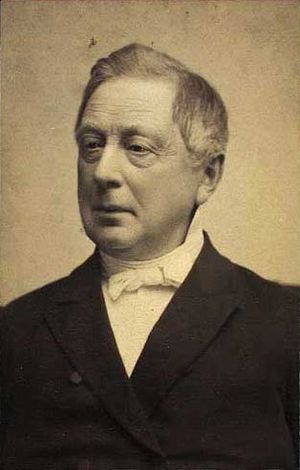
Christian Carl Alberti
Christian Carl Alberti, var en dansk politiker og praktisk jurist, fader til P.A. Alberti og Sophie Alberti.